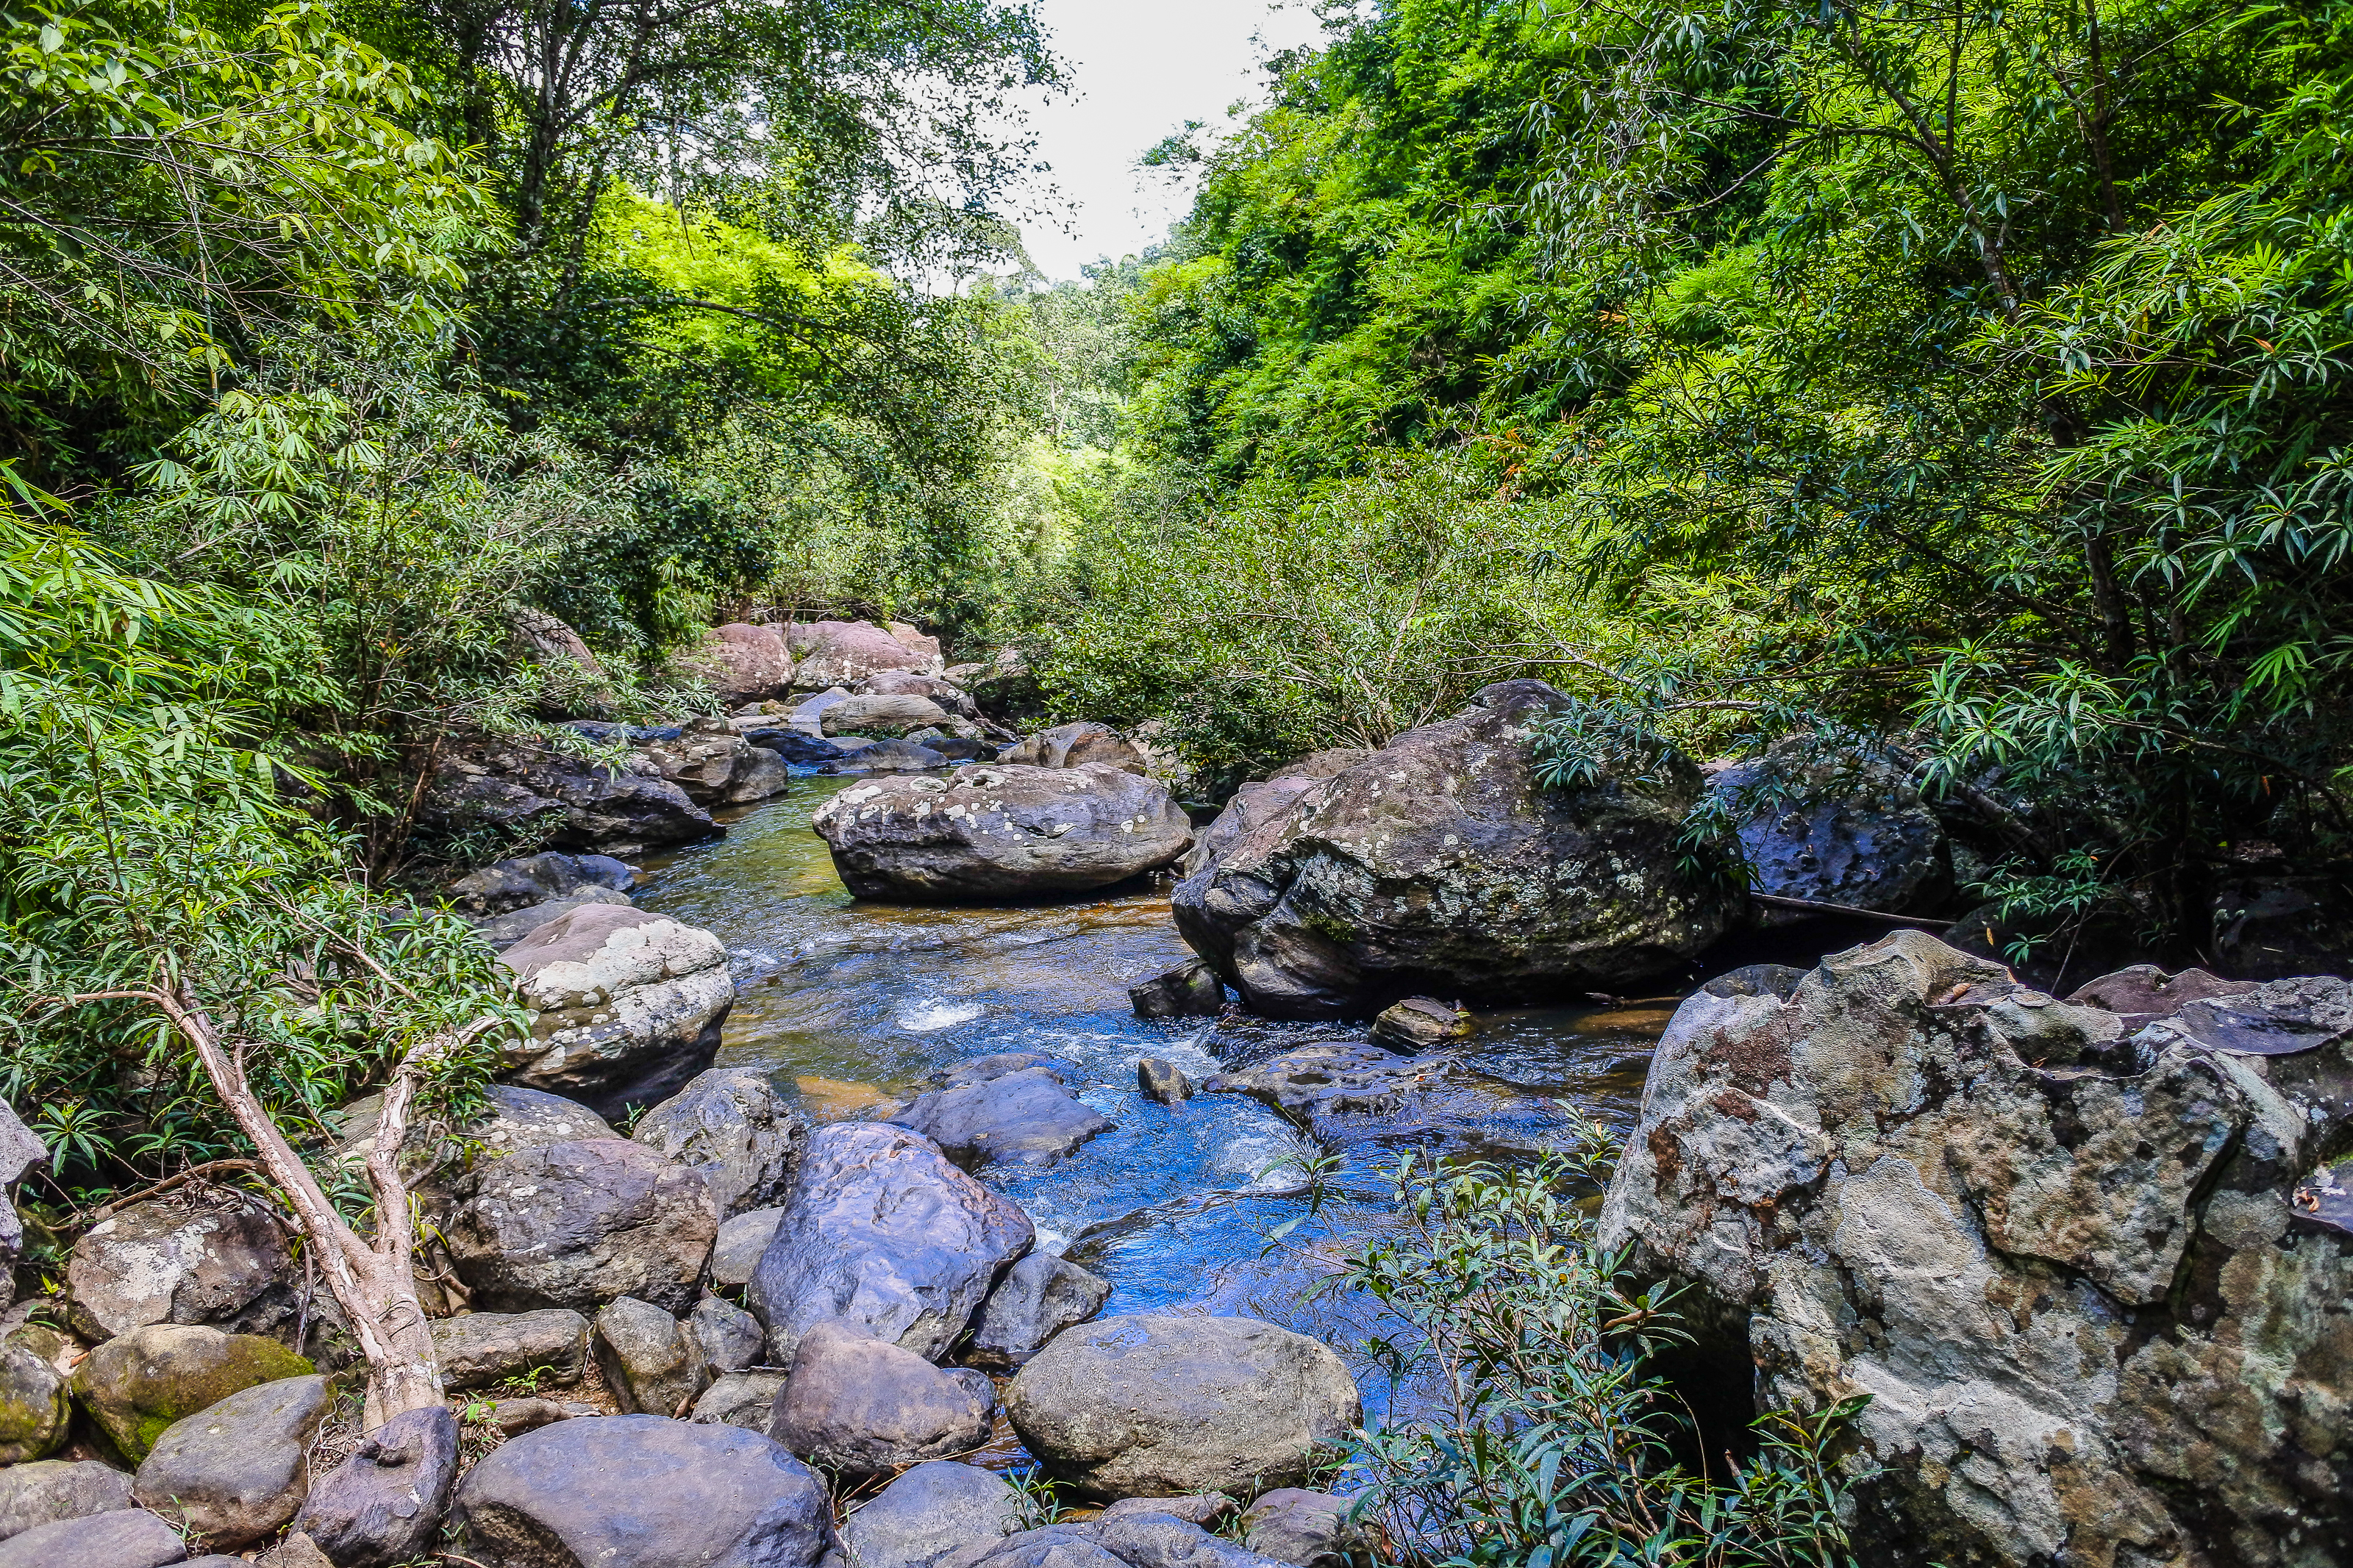
beauty, freshness, inside, scenic, amazing, beautiful, mountain, view, russia, white, bak teo, thailand, landmark, cave, natural, tree, thai, water, highest, light, background, wilderness, jungle, forest, tourism, holiday, summer, rock, fall, waterfall, national, highest waterfall, park, phu chong, green, nature, huai luang, relax, wet, leaf, stone, outdoor, tropical, foliage, khao, river, fresh, travel, wild, landscape, body of water, water resources, stream, natural landscape, watercourse, vegetation, riparian zone, nature reserve, stream bed, natural environment, waterway, mountain river, creek, biome, arroyo, bank, geological phenomenon, rainforest, riparian forest, plant, tributary, fluvial landforms of streams, national park, ravine, bedrock, boulder, plant community, wildlife, old growth forest, state park, outcrop, adventure, valdivian temperate rain forest